Alappuzha district

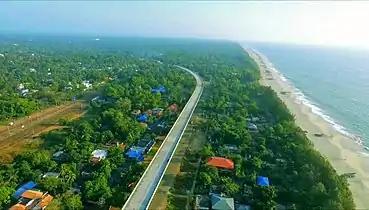
Alappuzha beach road view

Carved out of the erstwhile Kollam and Kottayam districts, most of the modern-day Alappuzha district was part of the Quilon district of the Travancore Kingdom, with a small portion in the northern Alappuzha were part of the Kottayam district of the Travancore Kingdom until 1957. when the modern Alappuzha district was formed. Alappuzha district was formed on 17 August 1957 and consisted initially of seven taluks, namely Cherthala, Ambalappuzha, Kuttanad, Chengannur, Karthikappally and Mavelikkara.